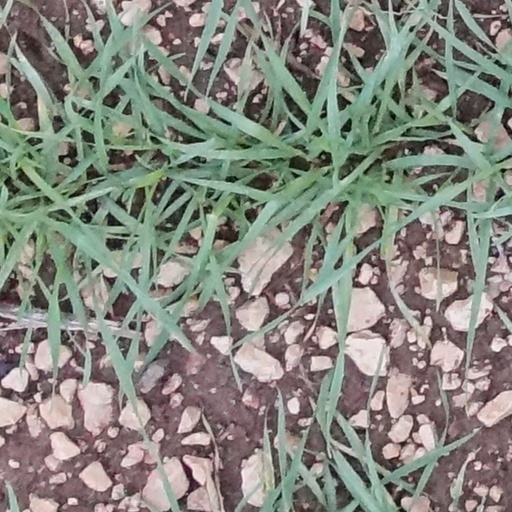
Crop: wheat